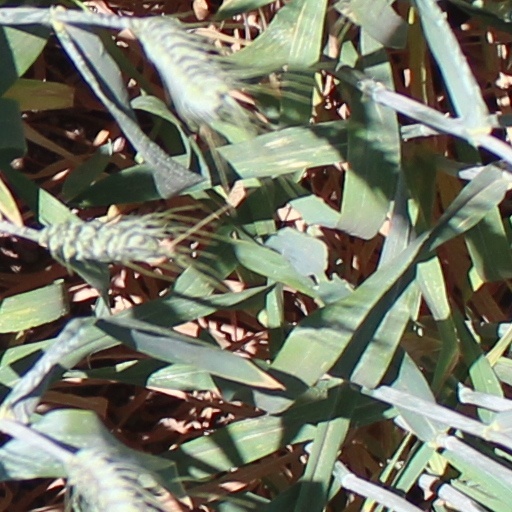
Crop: wheat